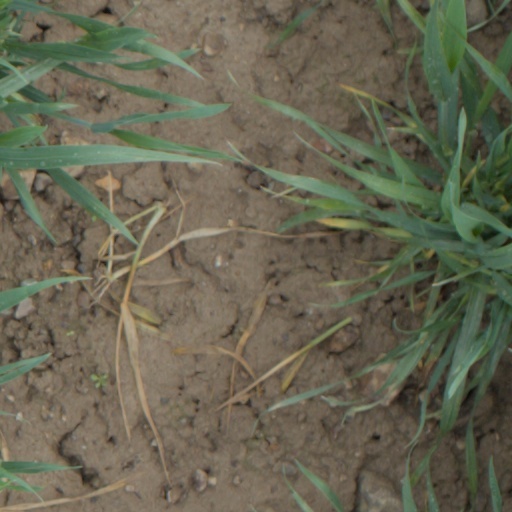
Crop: wheat